Wardang Island

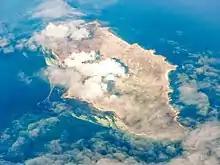
From the air

Wardang Island, also known as Waralti (also spelled Waraldi or Wauraltee) is a low-lying 20 km island in the Spencer Gulf close to the western coast of the Yorke Peninsula, South Australia. It acts as a natural breakwater, protecting the former grain port of Port Victoria and providing a sheltered anchorage. After European colonisation it was used for the grazing of sheep, for rabbit disease research, was quarried for lime to supply the lead smelter at Port Pirie and is currently leased to the island's traditional owners: the Narungga. The much smaller Goose Island and the other rocks and islets in the Goose Island Conservation Park lie off the northern end. Anyone seeking to visit the island must obtain prior permission from the Point Pearce Community Council.